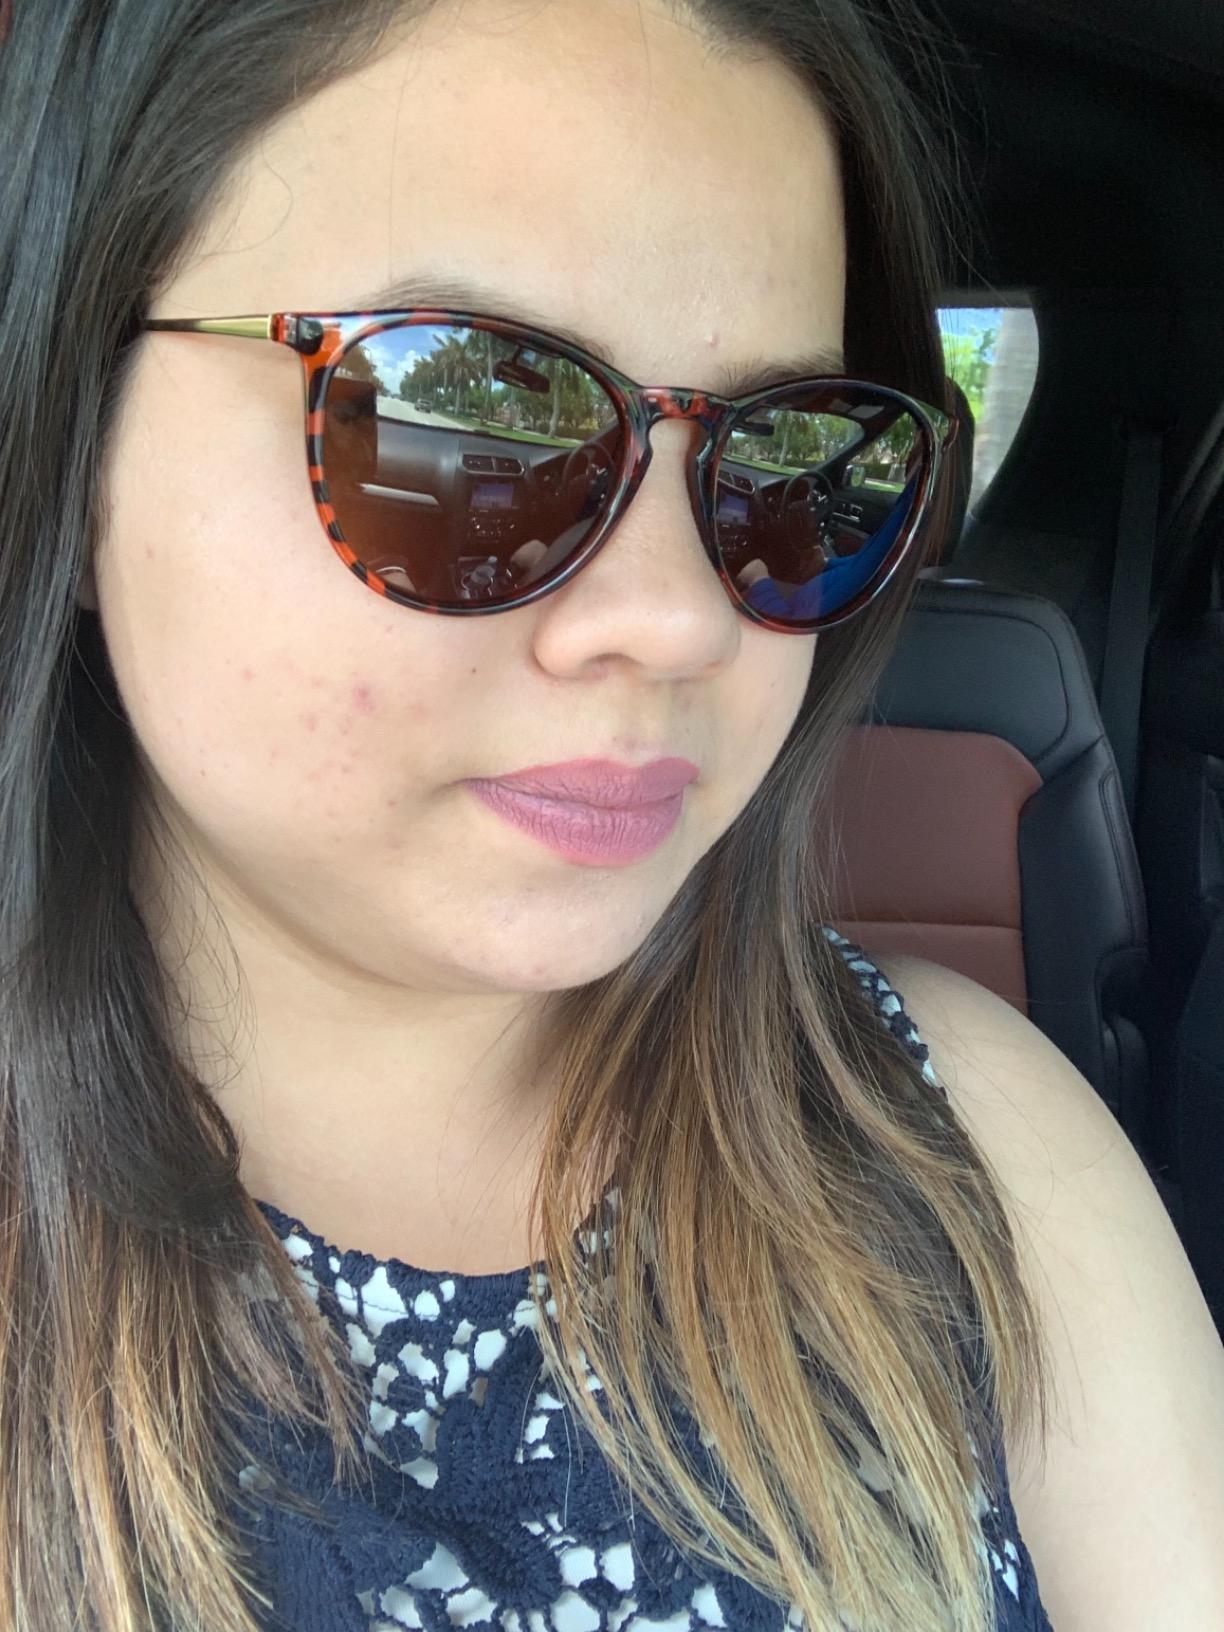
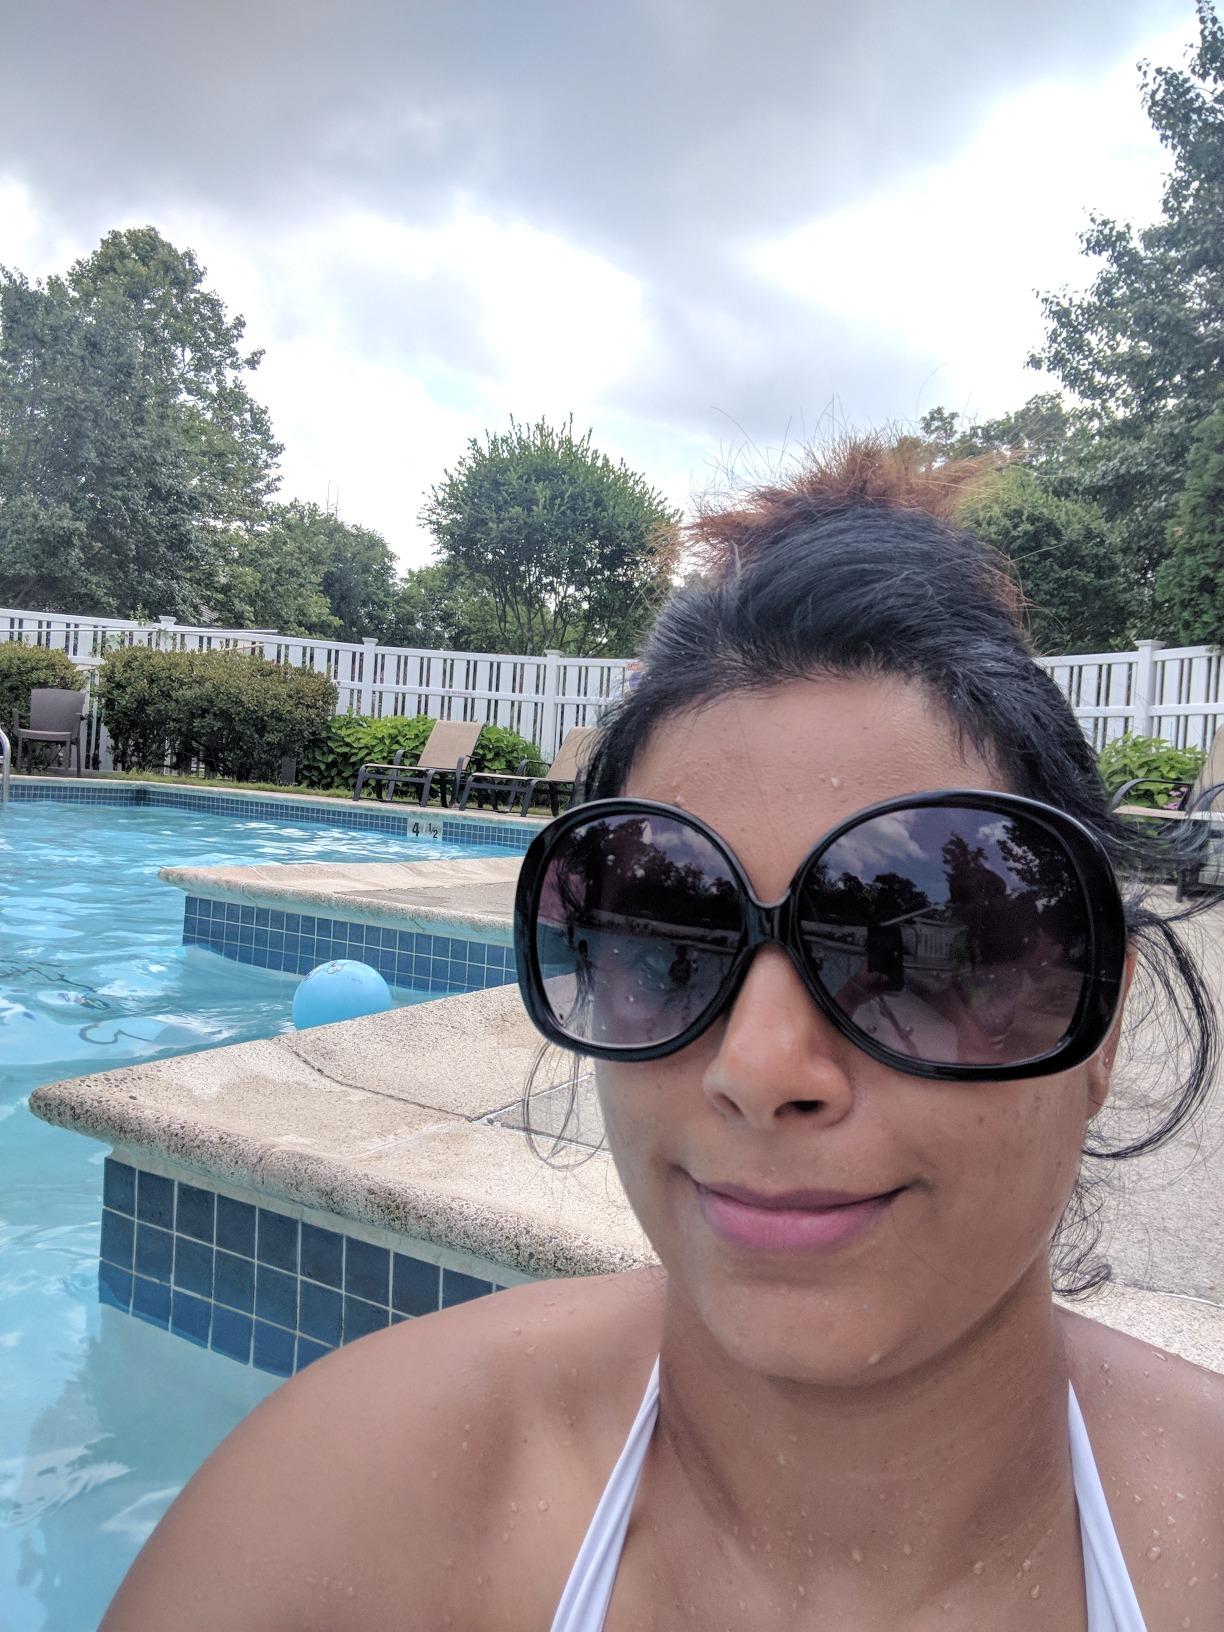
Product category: accessories_sunglasses
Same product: no